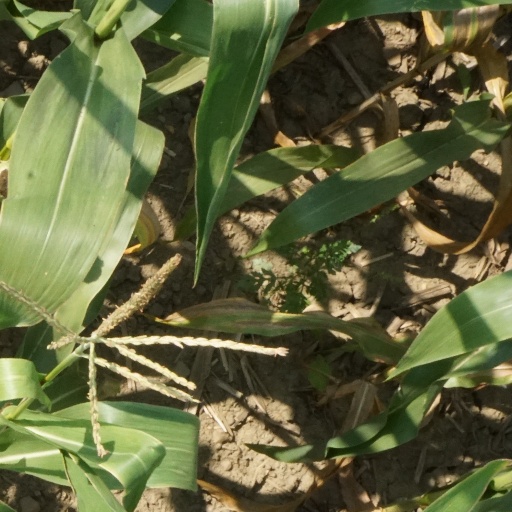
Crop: maize; corn